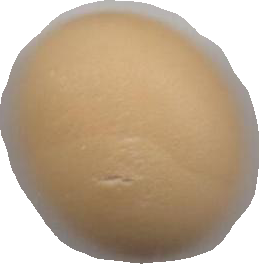
Variety: Dega